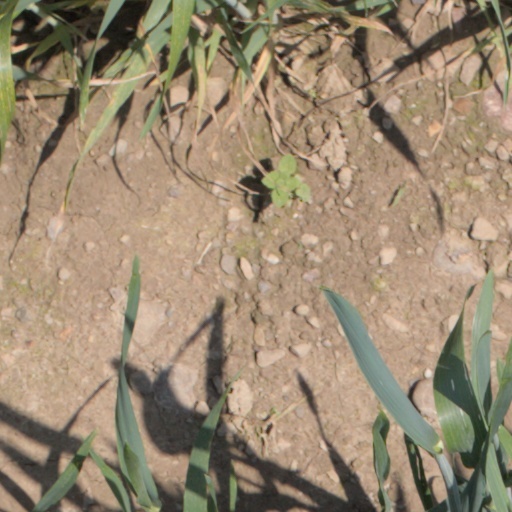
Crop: wheat